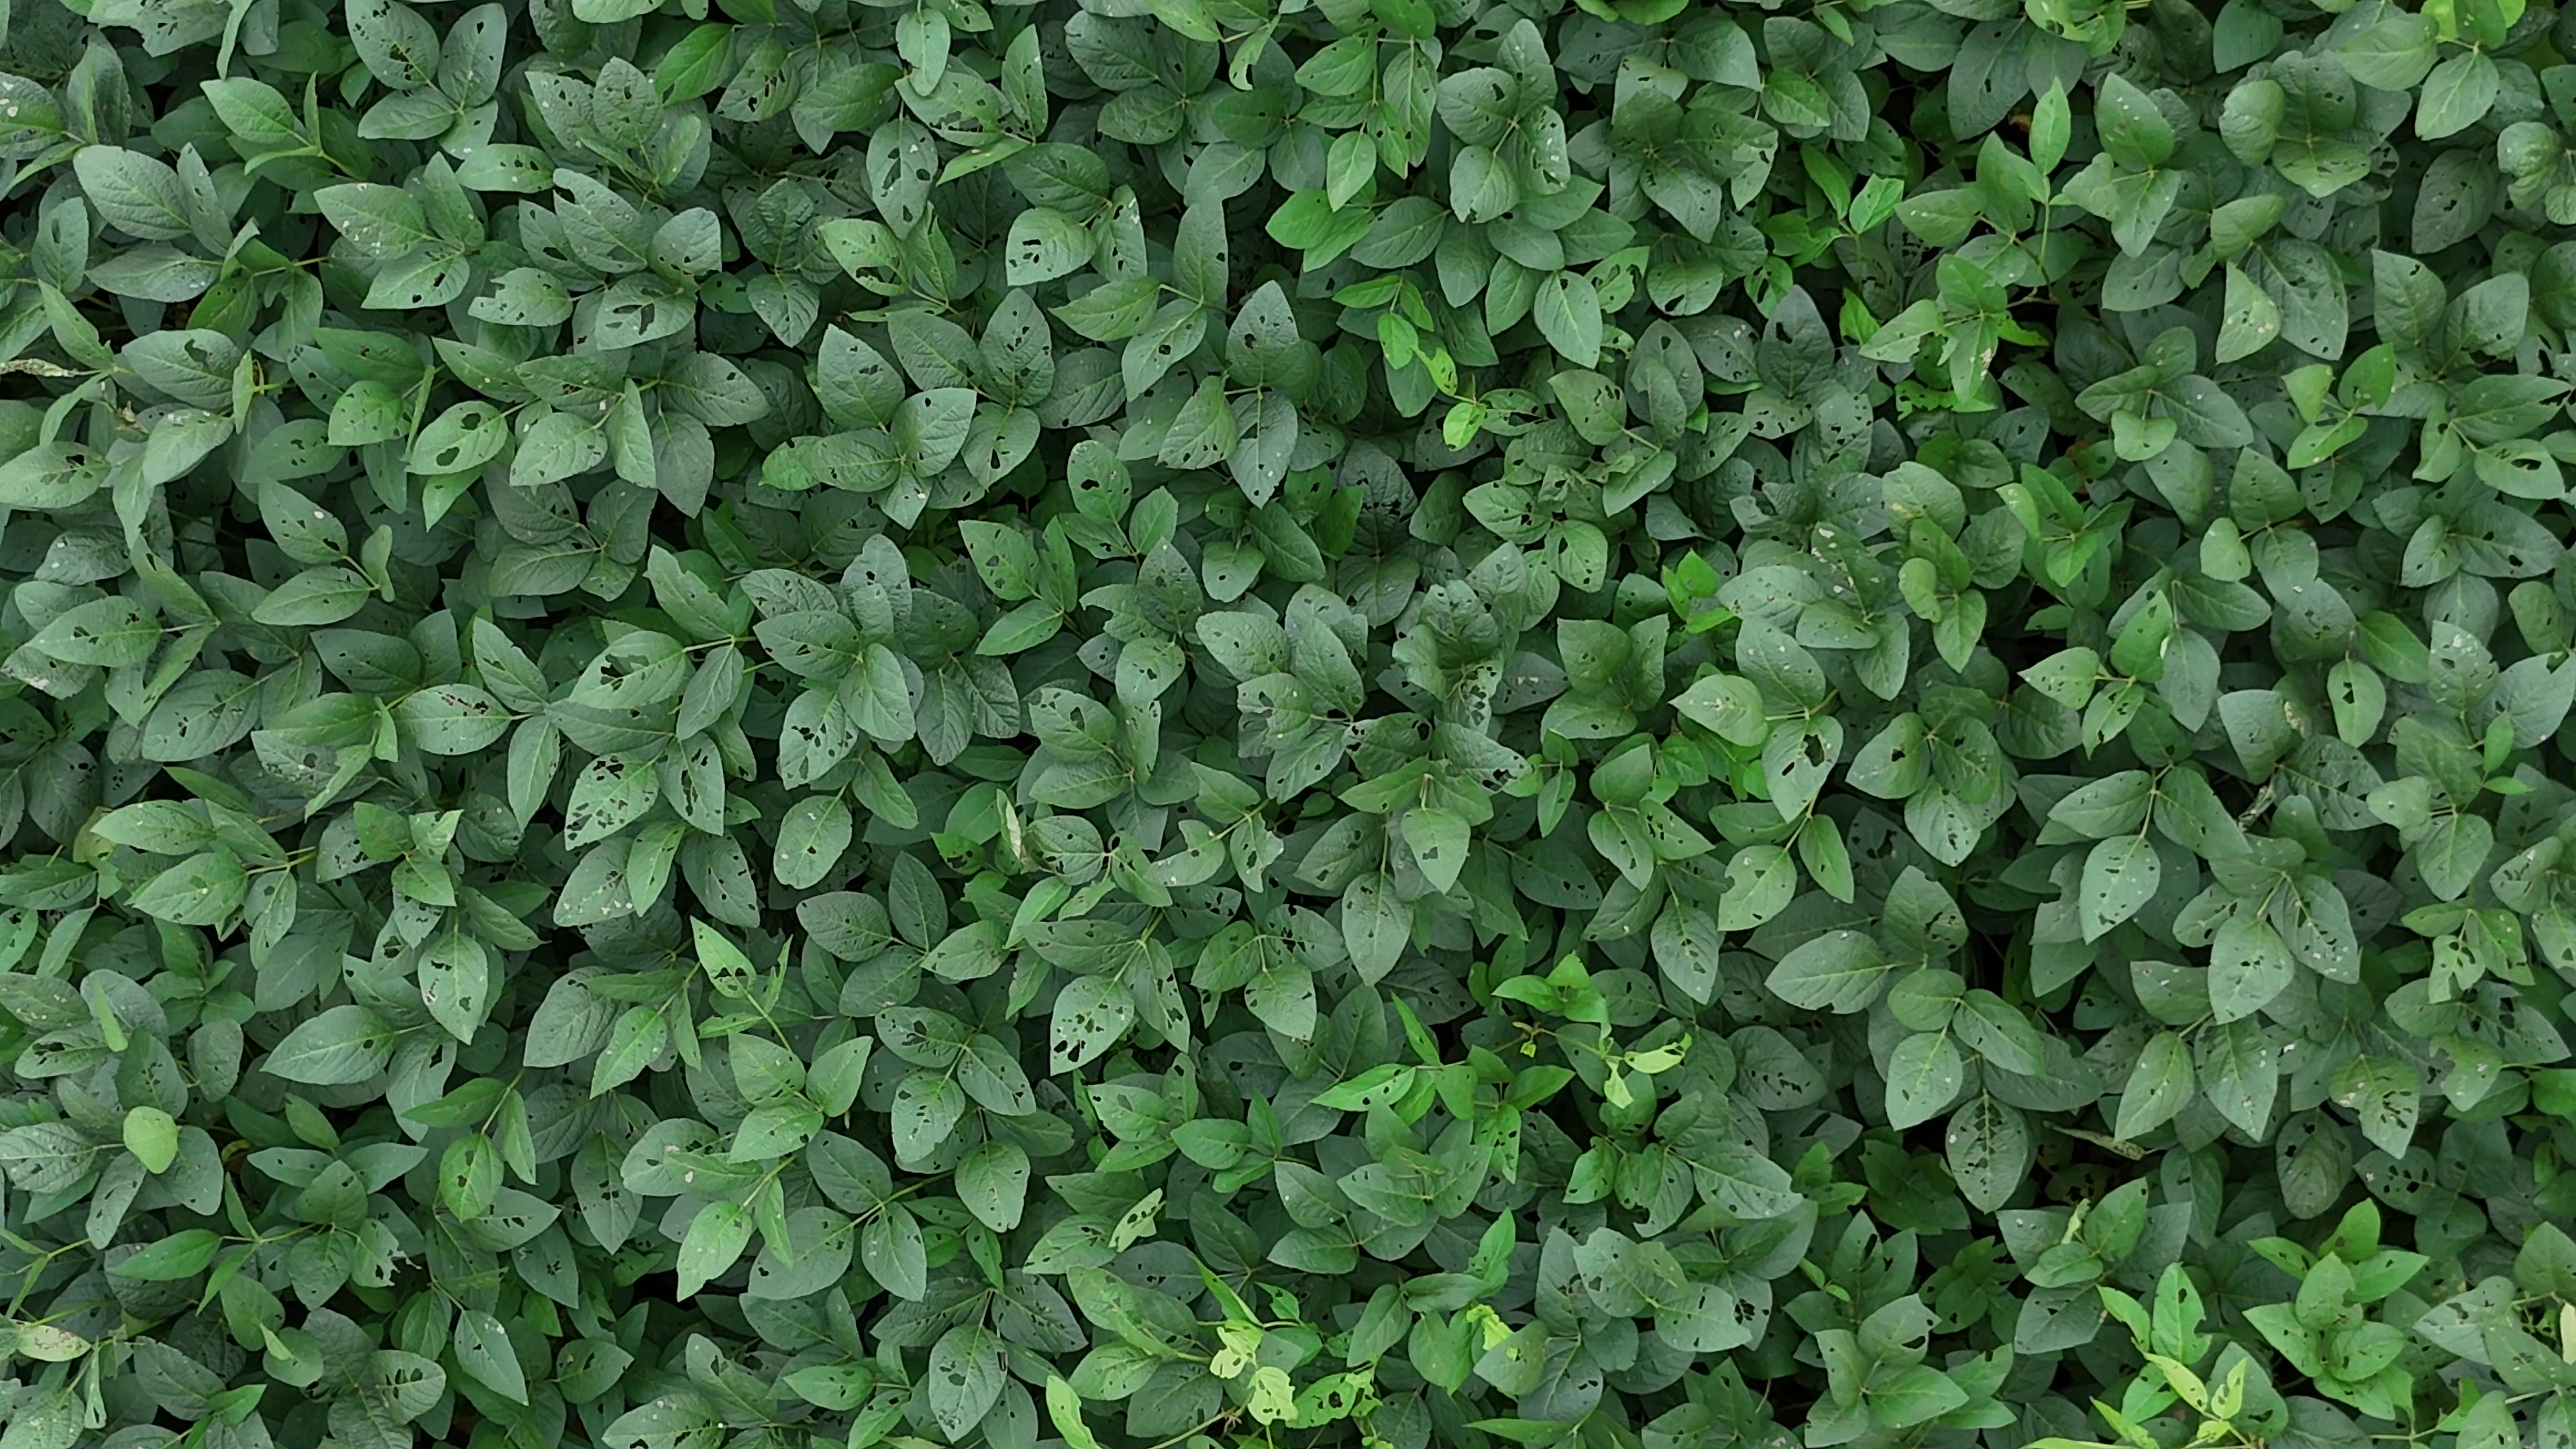
Label: Semilooper_Pest